Taekwondo at the 2022 Mediterranean Games

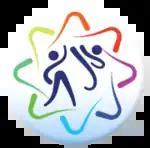

The Taekwondo event at the 2022 Mediterranean Games was held in Oran, Algeria, from 3 to 4 July 2022.